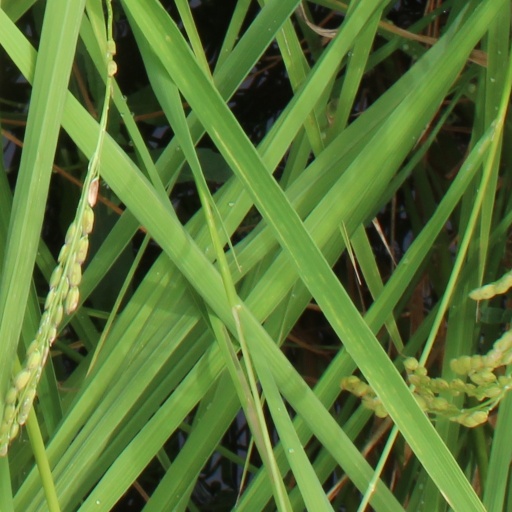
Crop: rice